Turkish Armed Forces

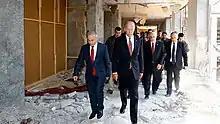
Then-Vice President Joe Biden inspects damage to the Grand National Assembly during a visit to Ankara on 24 August 2016.

Turkey contributed troops in several NATO-led peace forces in Bosnia and Kosovo. Currently there are 402 Turkish troops in Kosovo Force.